Architecture of Melbourne

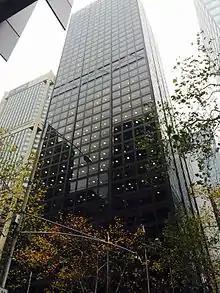
A 1970s mining and financial boom saw many taller buildings constructed in the modern style like 140 William Street (1972).

Along with the advancements in rail, Melbourne during the land boom underwent a period of major industrialisation. Flinders Street had benefited from construction of the old docks and turning basin and Flinders Lane in particular was a growing centre for the rag trade. Fitzroy, Collingwood, Richmond, South Melbourne and Port Melbourne emerged as major industrial areas during the period. Among the architectural legacies of the industrial era are many red brick buildings constructed as warehouses. The Cordial Factory in Fitzroy (1882) is a polychrome brick set of warehouses a style which became popular with industrial architects. Leicester House (1886) four storey warehouses on Flinders Lane by T J Crouch incorporates florentine gothic arches in its upper storey and deep cornices into a familiar palazzo design. The distinctive warehouses in Niagara Lane (1887) designed by George De Lacy Evans with their repetitive gables and supply cranes is one of Melbourne's laneway landmarks. The six storey Robur Tea Building (1887-1888) and five storey James Bond Store (1888) is a landmark of the former South Melbourne industrial area. The former is noted for its facade featuring classical details while the latter is noted for its simplicity. Coop's Shot Tower (1889) preserved within the Melbourne Central shopping complex which unlike many more plain buildings incorporates a castellated design and a polychrome factory building at its base. Queen's Warehouse positioned near Victoria Dock (1890) is a landmark red brick warehouse at Docklands. Another industrial landmark of the era is the Former Richmond Power Station (1891) by Charles D'Ebro with its polychromatic brick and Italianate tower.